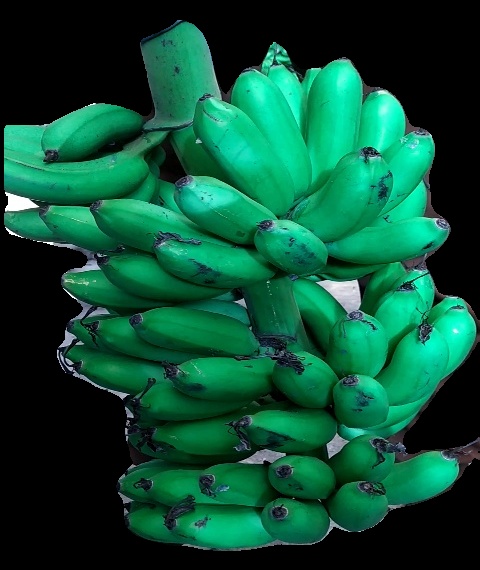
Variety: rasbale
Grade: grade1